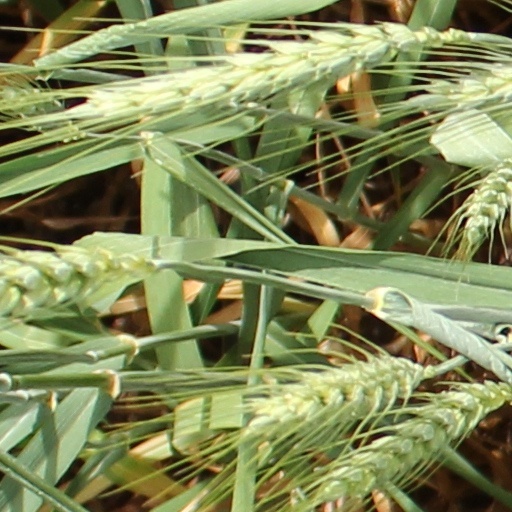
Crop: wheat